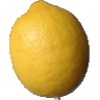
Label: Lemon 1